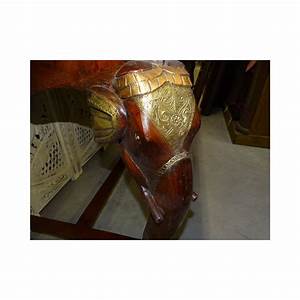
Label: elephant